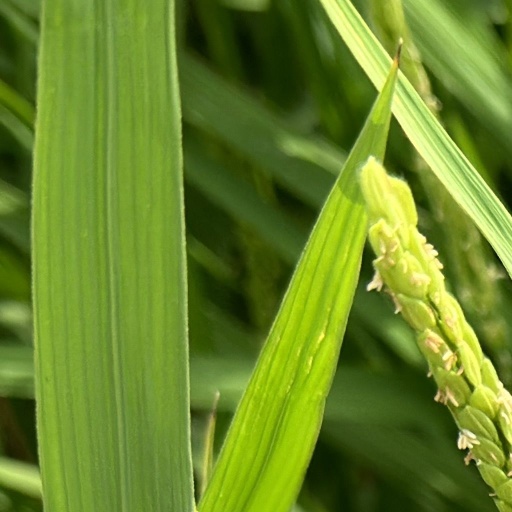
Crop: rice